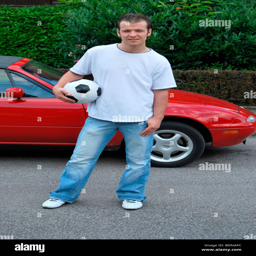
young man with football in front of a red sports car